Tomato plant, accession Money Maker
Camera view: horizontal (90 deg, fisheye); turntable rotation: 330 degrees
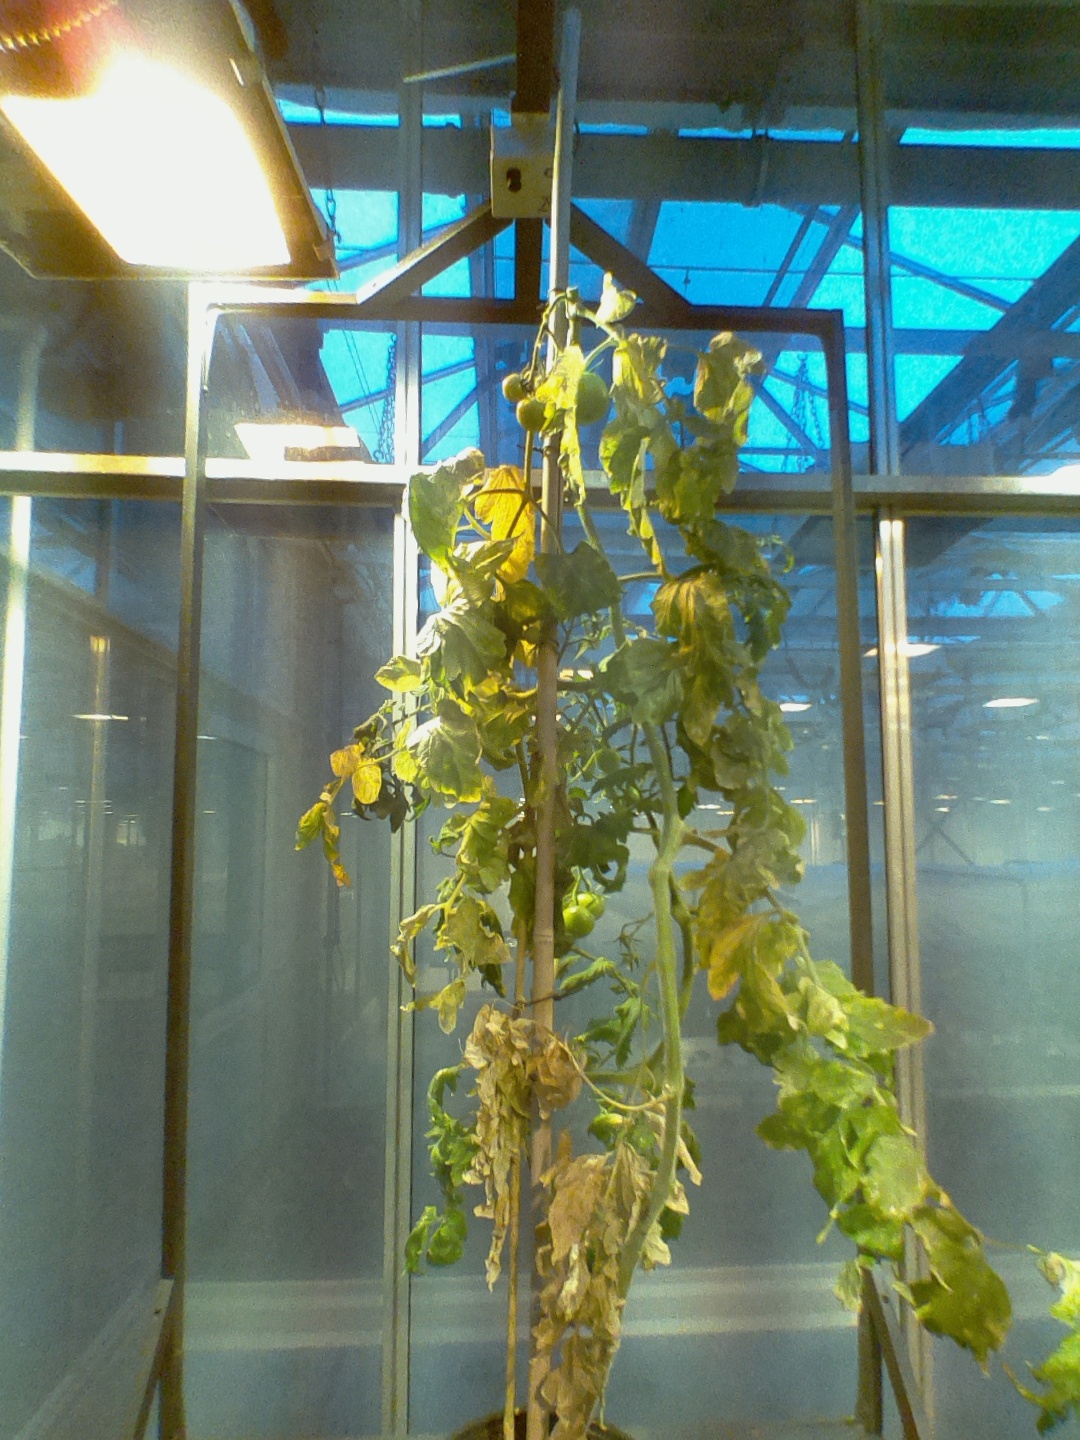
BBCH growth stage 79: 90% -100% of final fruit size